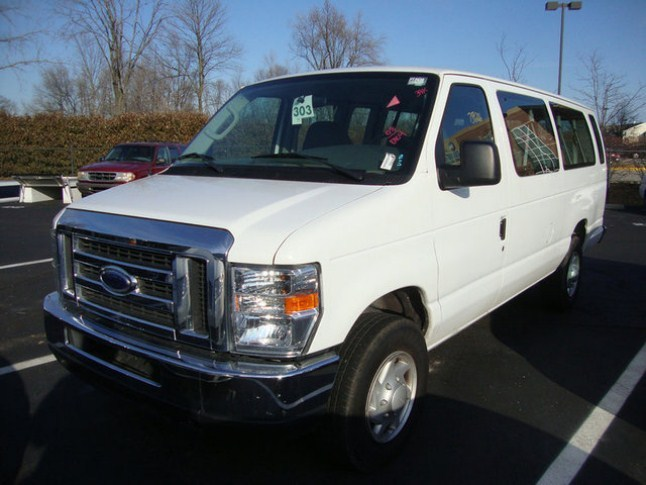
Car model: 2012 Ford E-Series Wagon Van